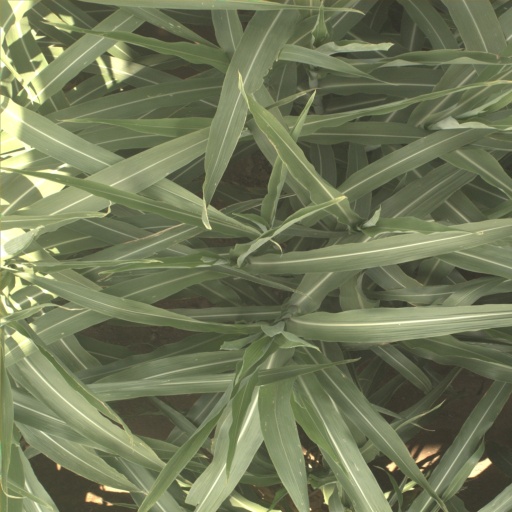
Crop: sorghum